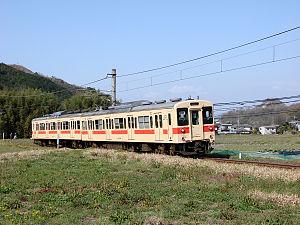
La ligne Sakurai est une ligne ferroviaire située dans la préfecture de Nara au Japon. Elle relie la gare de Nara à la gare de Takada à Yamatotakada. Également appelée ligne Man-yō Mahoroba, elle est exploitée par la compagnie JR West.